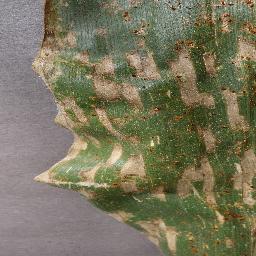
Label: Corn___Cercospora_leaf_spot Gray_leaf_spot